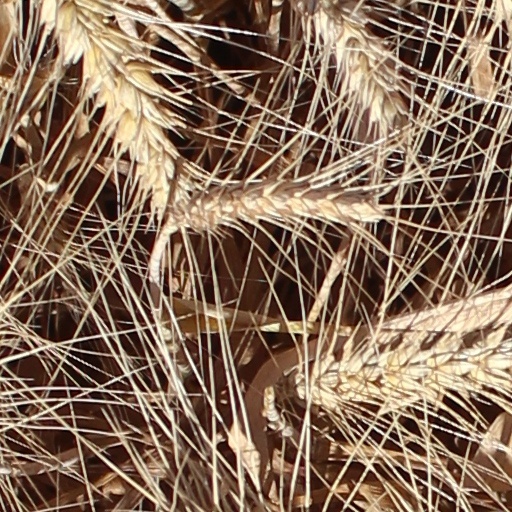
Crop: wheat